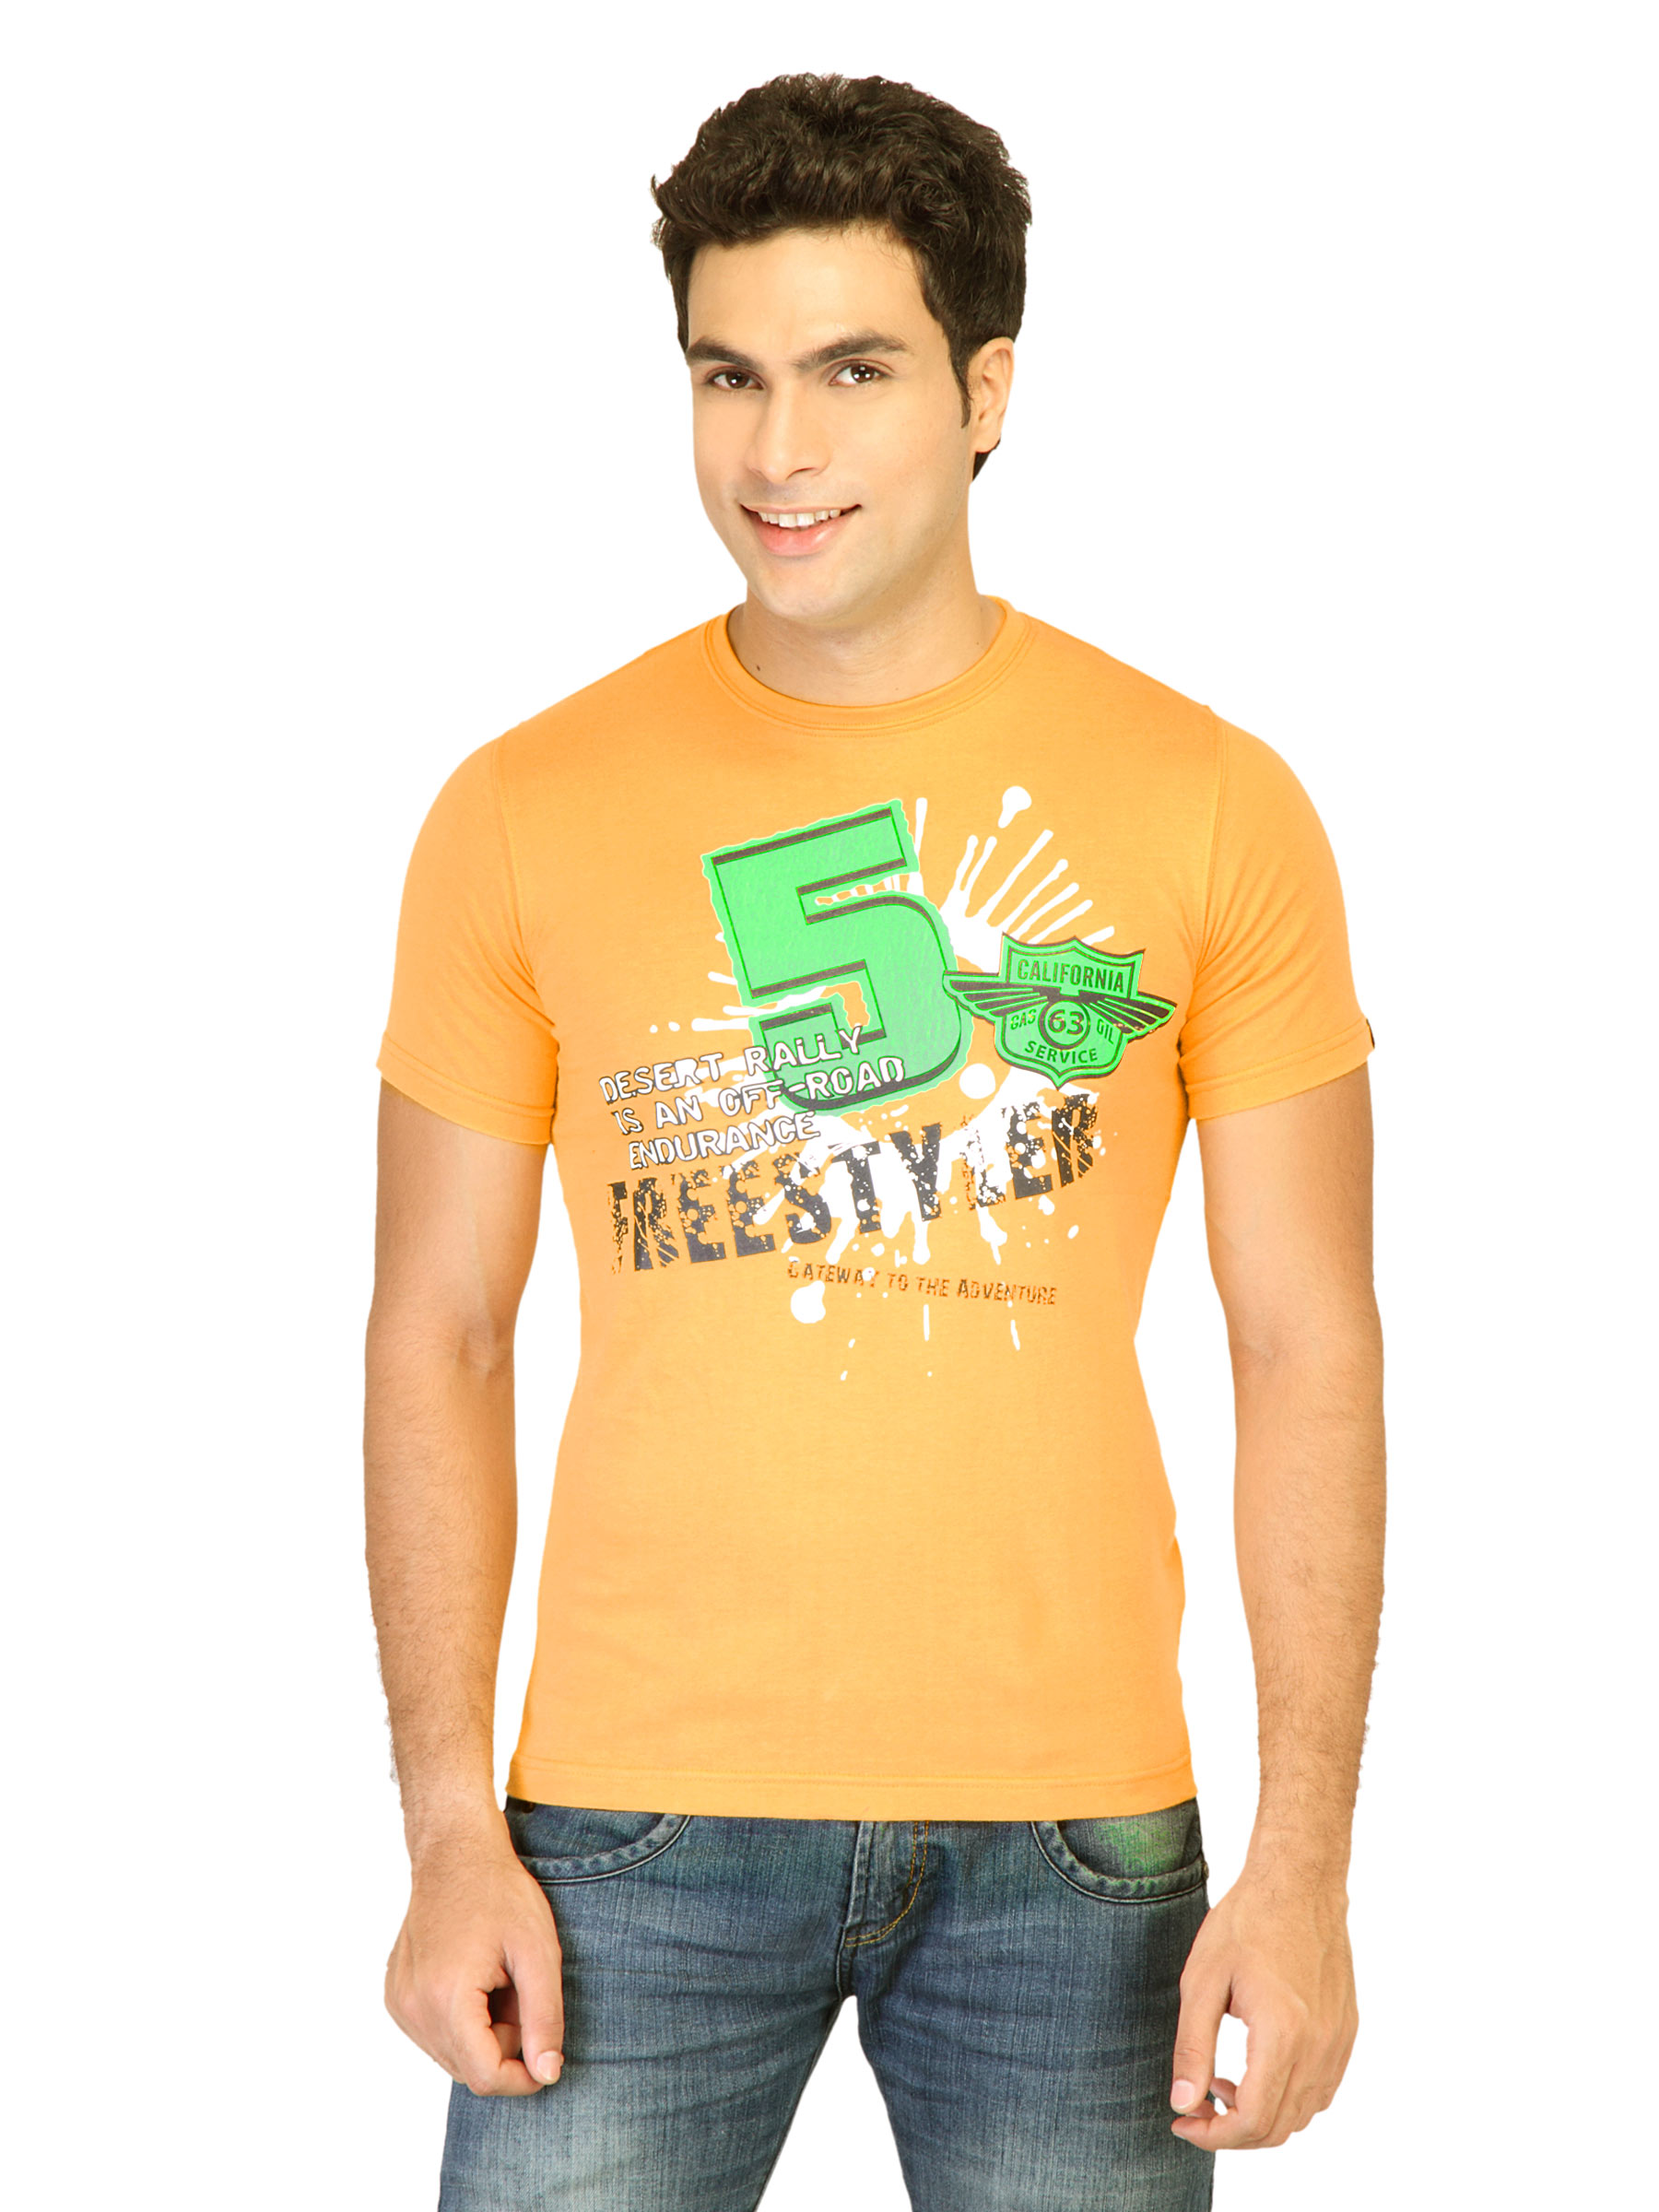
Probase Men Freestyler Yellow Tshirts
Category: Apparel / Topwear / Tshirts
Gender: Men
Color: Yellow
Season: Summer 2011
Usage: Casual